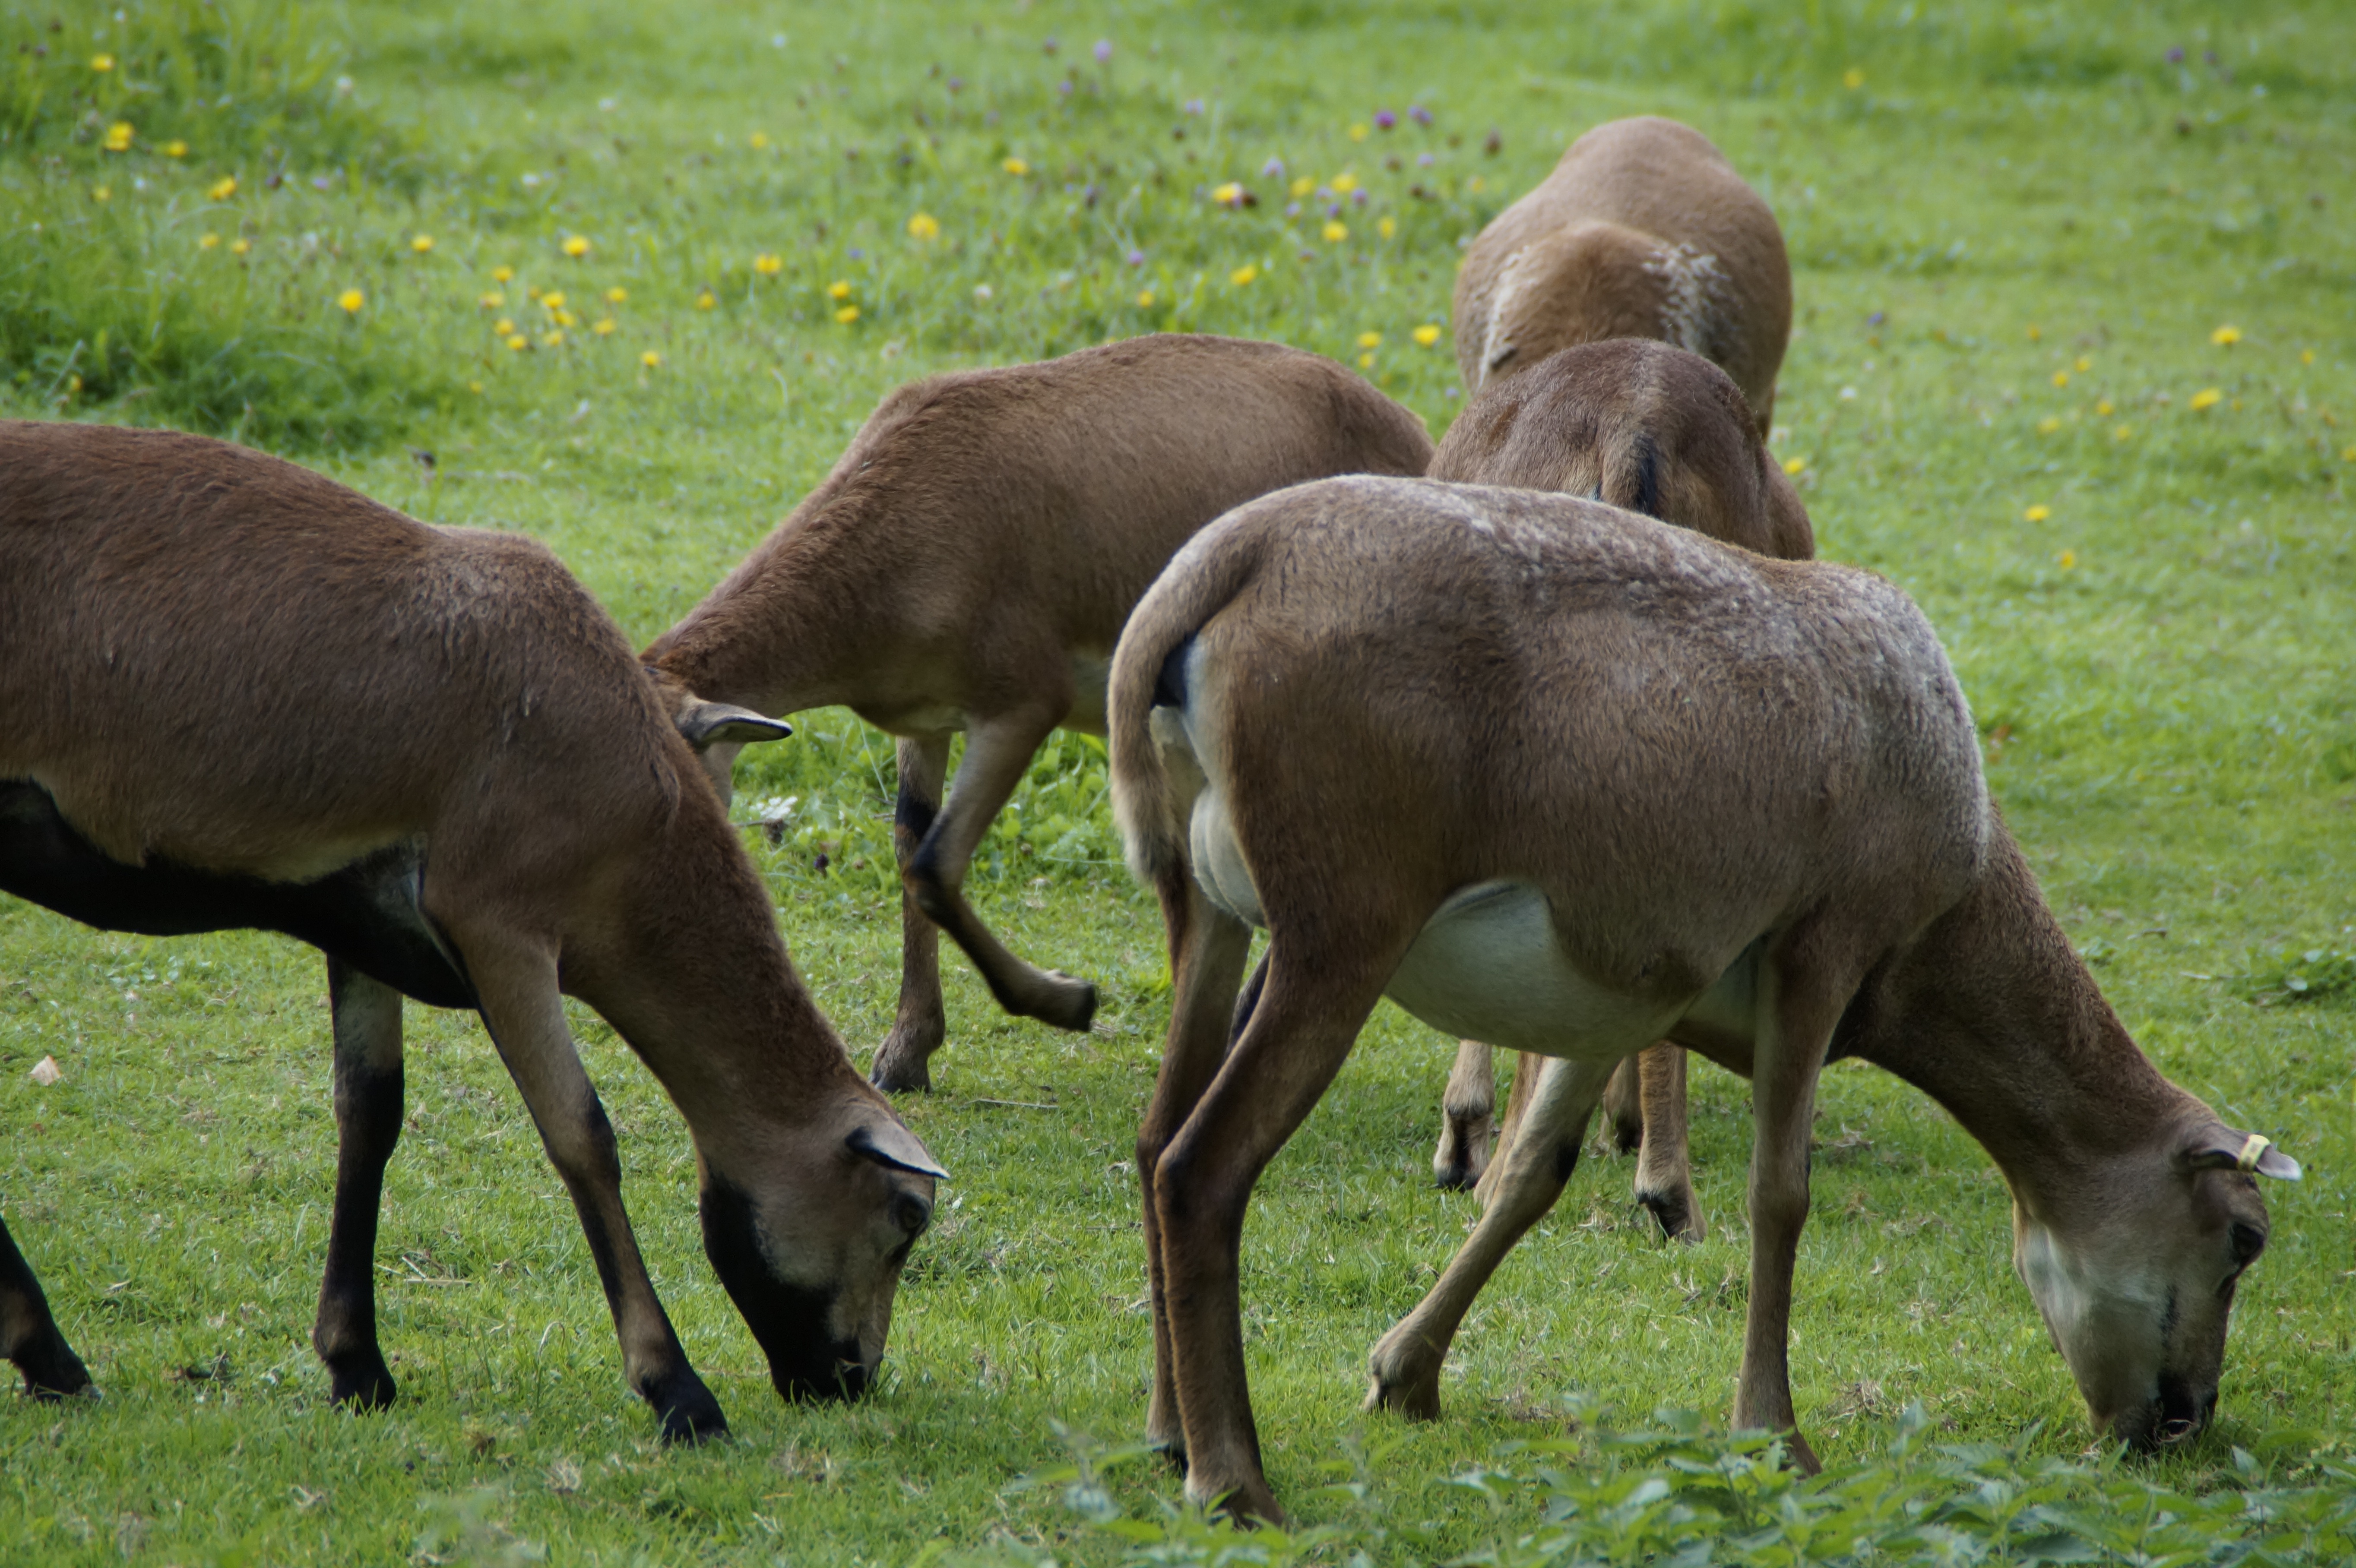
grass, meadow, flock, wildlife, deer, herd, pasture, grazing, sheep, mammal, fauna, graze, flock of sheep, grassland, animals, vertebrate, elk, bighorn, white tailed deer, cameroon sheep